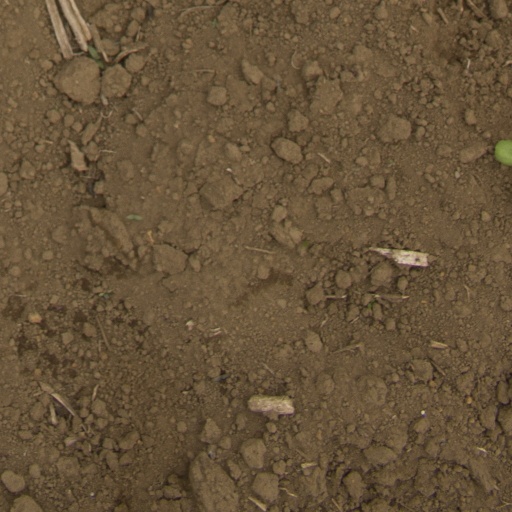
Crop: Jerusalem artichoke